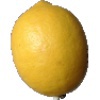
Label: lemon